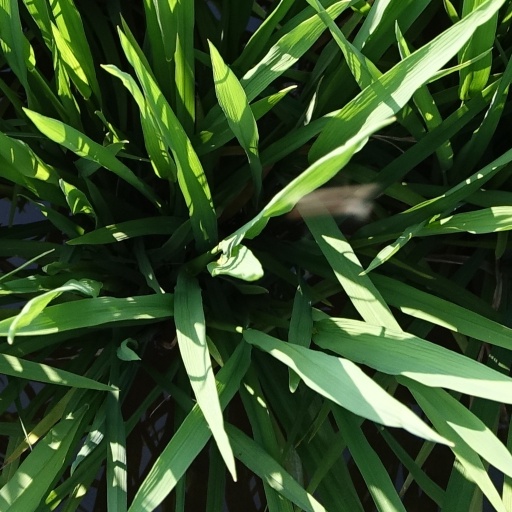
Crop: rice